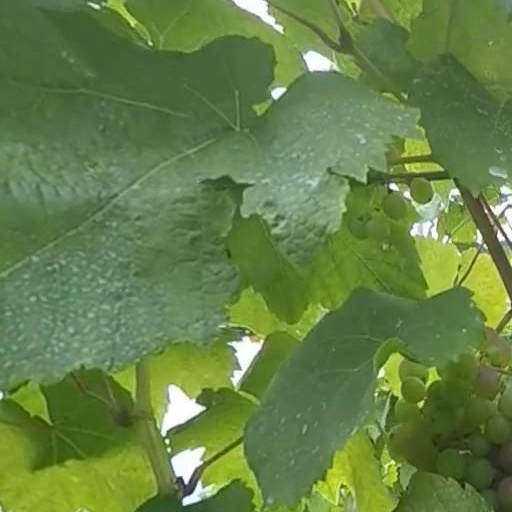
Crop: grape